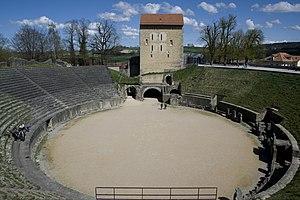
Arènes romaines à Avenches en Suisse.
Les fêtes, coutumes et jours fériés en Suisse ont des racines variées, en raison de la diversité linguistique et religieuse ainsi que de l'organisation territoriale de ce pays multiculturel.
L'amphithéâtre d'Avenches fut bâti dans la ville romaine d'Aventicum en Germanie supérieure.
La Suisse gallo-romaine couvre l'histoire des différentes cultures peuplant le territoire de la Suisse actuelle pendant la période allant de la guerre des Gaules menée par Jules César jusqu'à l'assassinat du général Aetius en 454 et le repli des troupes romaines vers l'Italie, marquant l'entrée du territoire dans le Haut Moyen Âge.